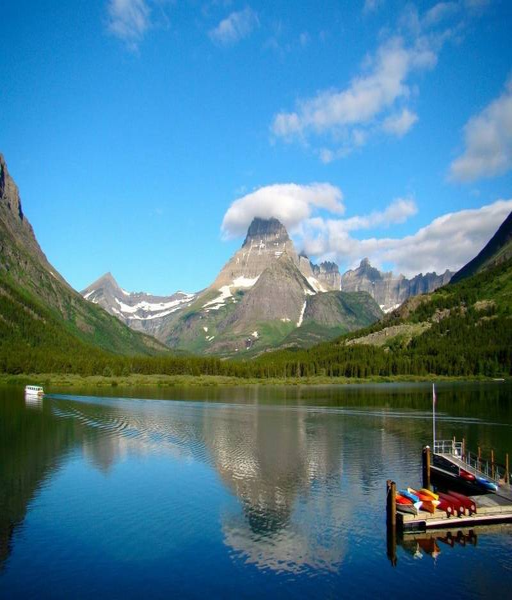
canoes sit on a beautiful , blue lake as clouds hang .